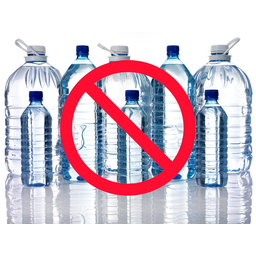
Label: bottles